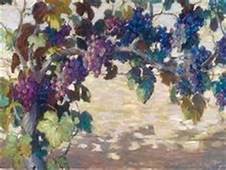
Label: Grapes